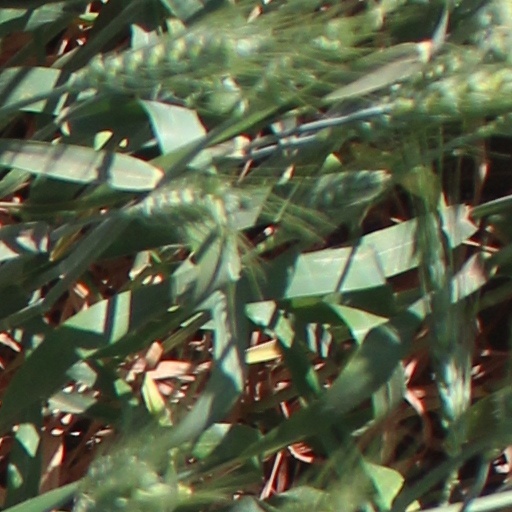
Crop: wheat